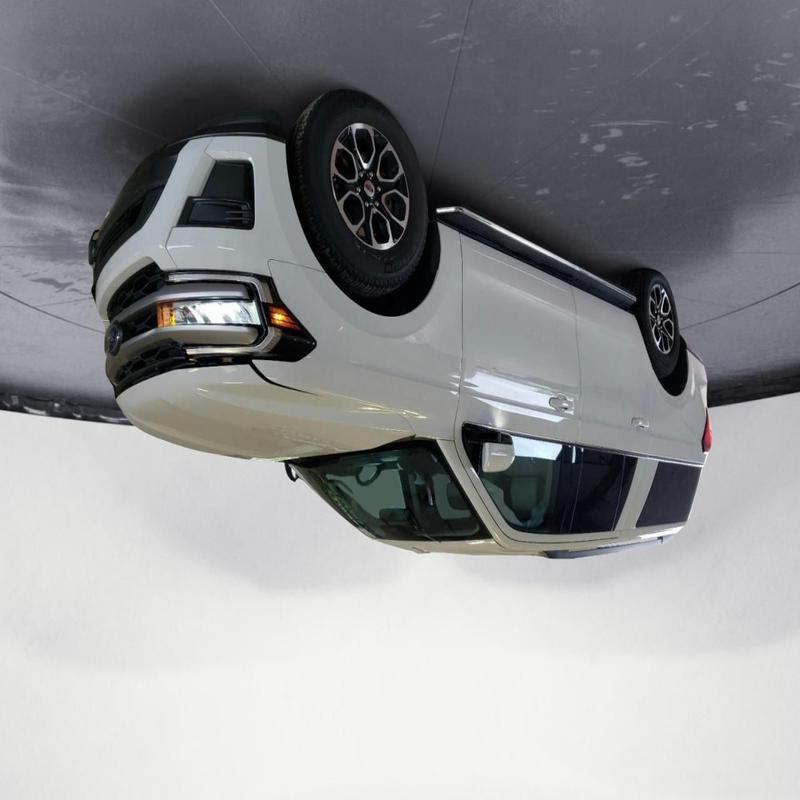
Aucun dommage détecté.
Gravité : aucun